Witchhammer

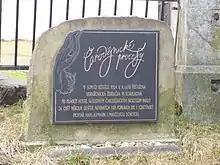
A plaque at the Church of St. Lawrence in Sobotín, Czech Republic, commemorating victims of the Northern Moravia witch trials.

The story of the film is based on Václav Kaplický's book "Kladivo na čarodějnice" (1963), a novel about witch trials in Northern Moravia during the 1670s. Kryštof Alois Lautner is a historical figure who is portrayed accurately in the novel.